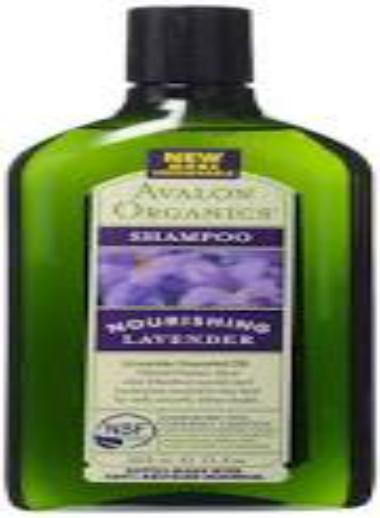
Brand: Avalon Organic Botanicals
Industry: Necessities